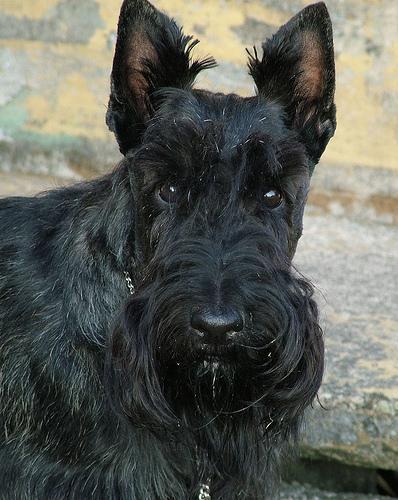
Scotch_terrier